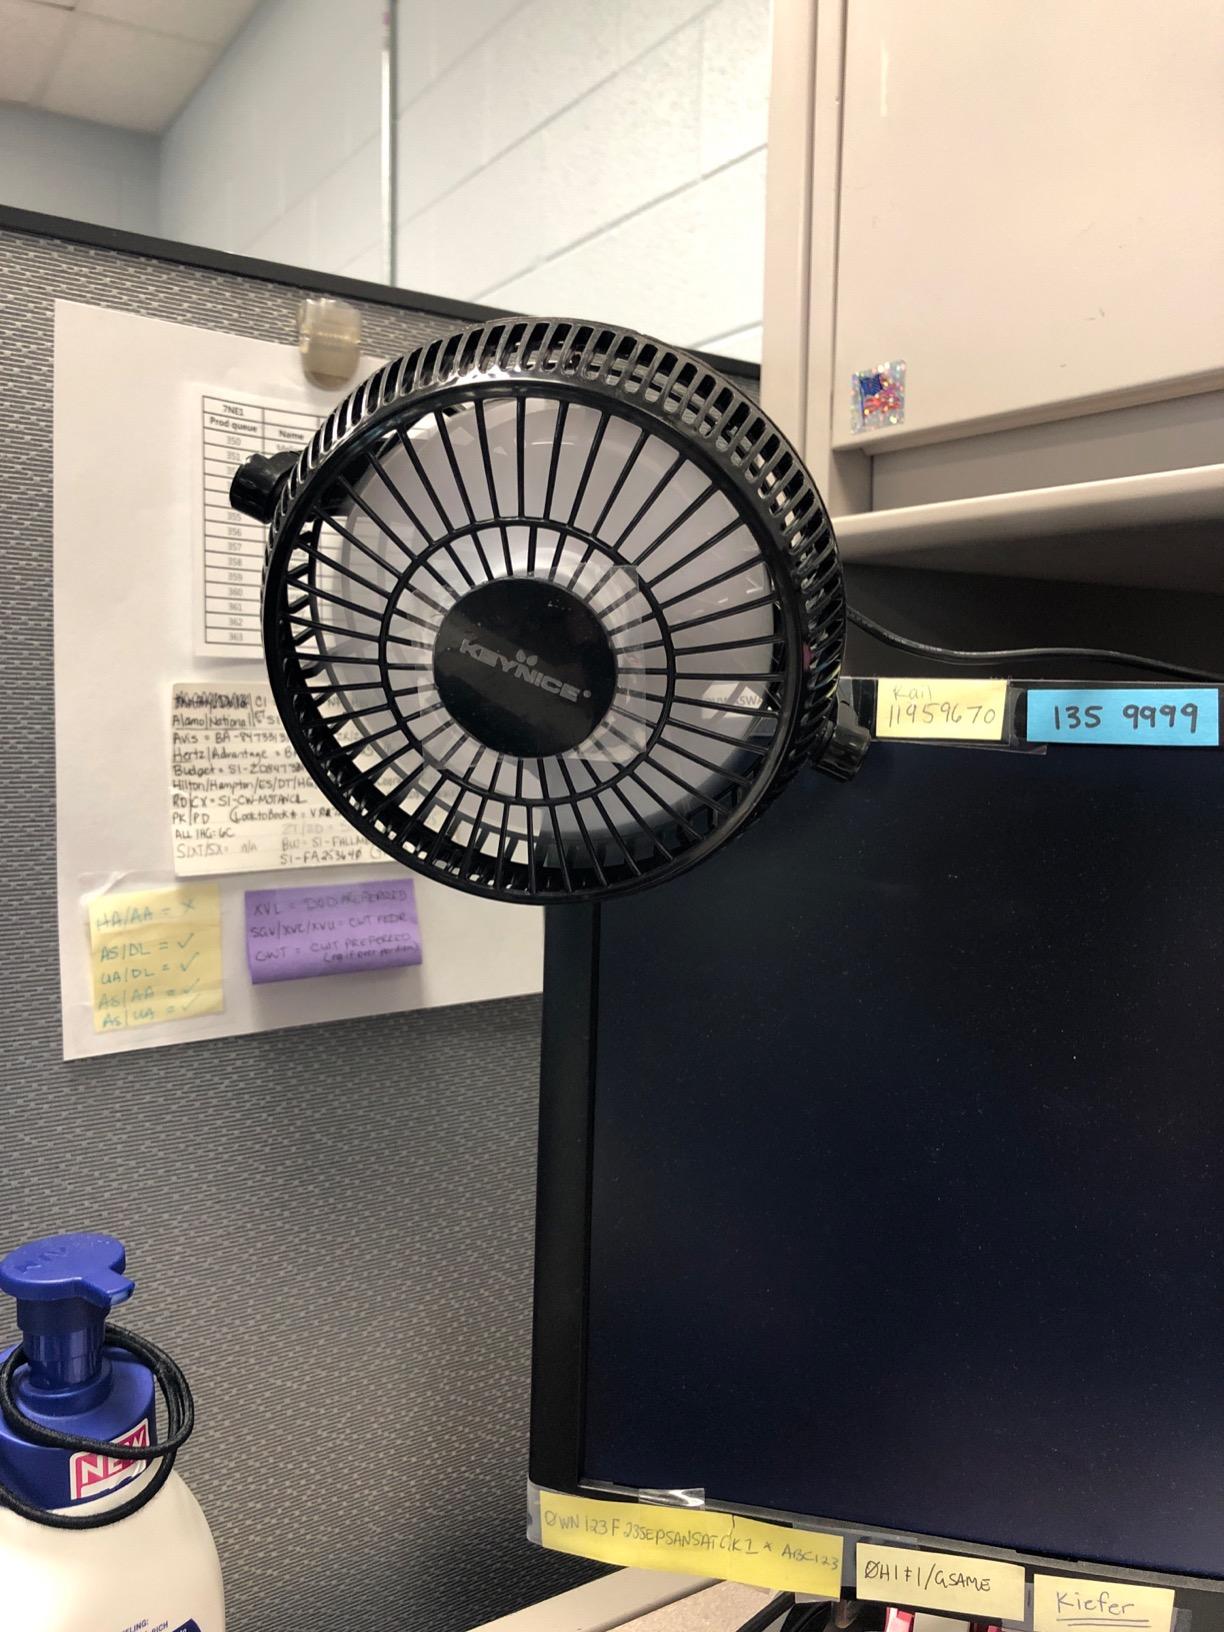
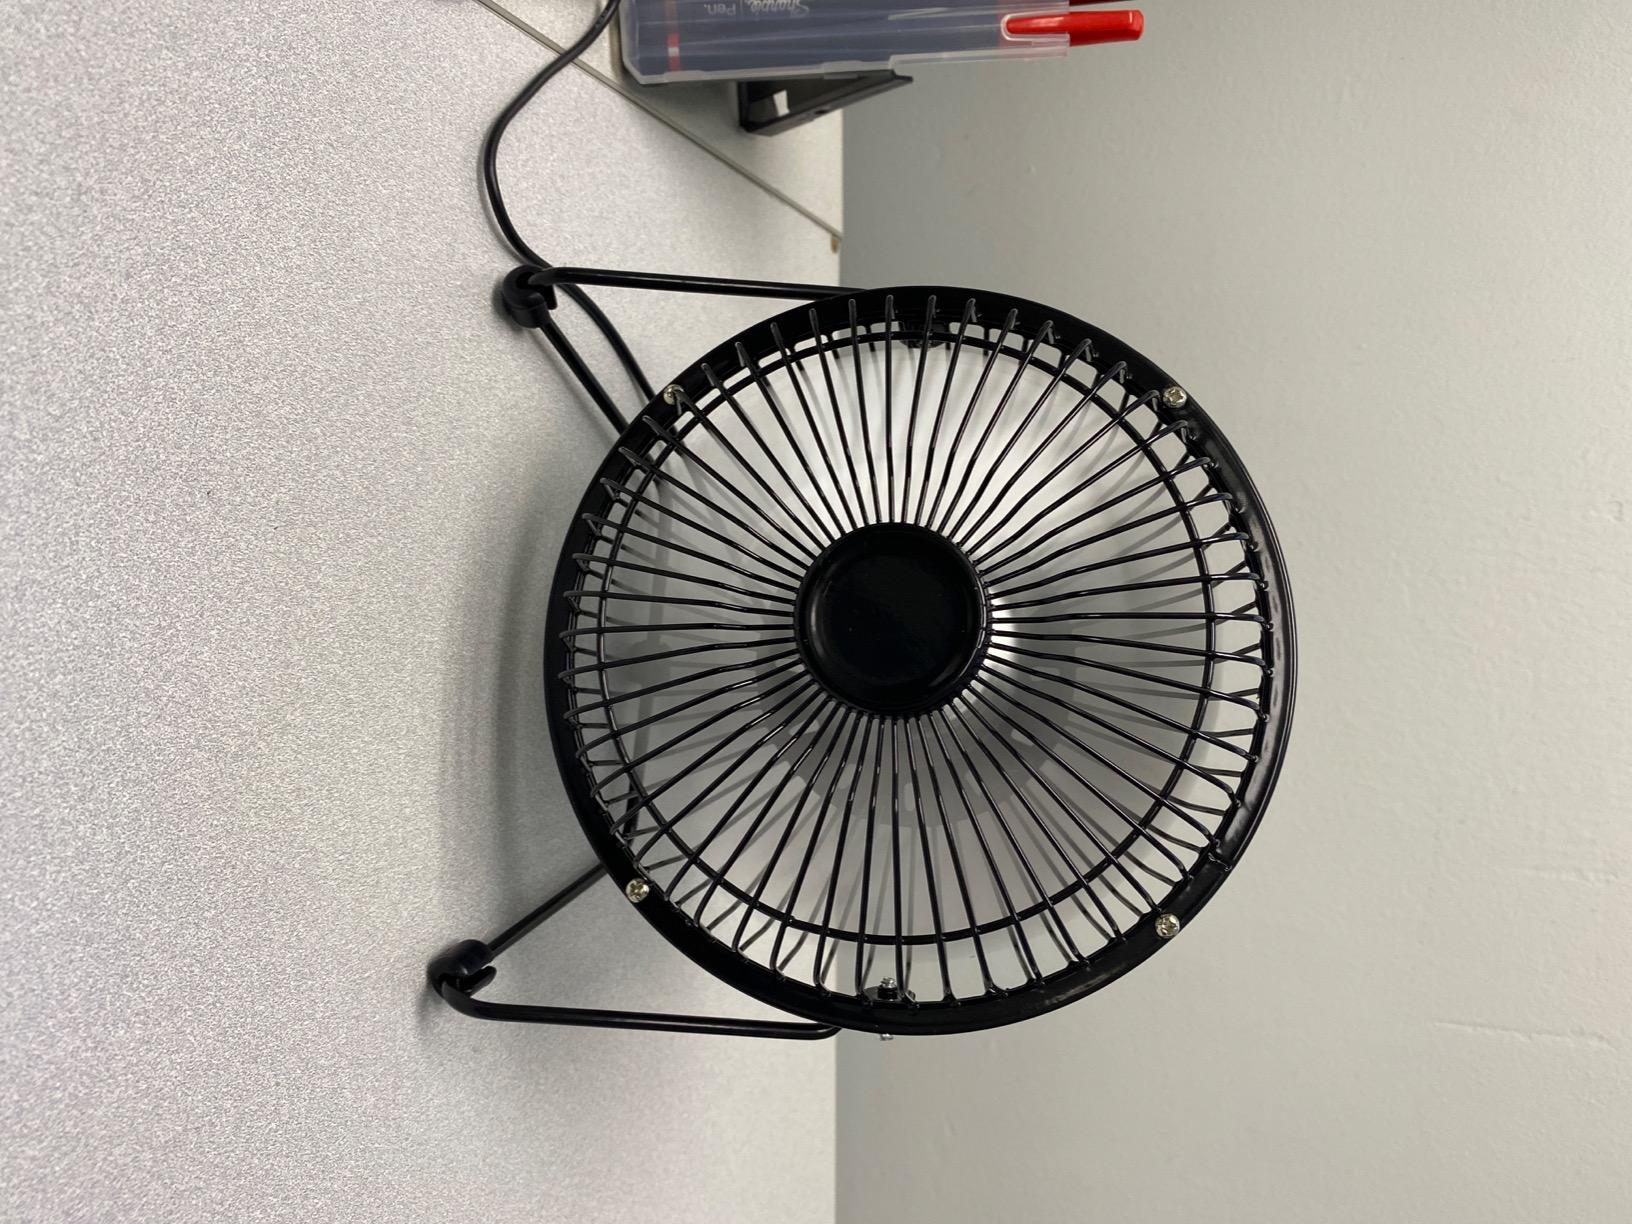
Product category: fan
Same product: no